Yūbikan Station

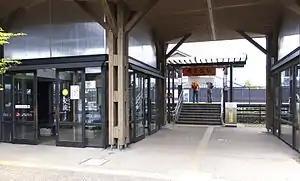
Yūbikan Station in May 2010

is a railway station on the Rikuu East Line in the city of Ōsaki, Miyagi Prefecture, Japan, operated by East Japan Railway Company (JR East).